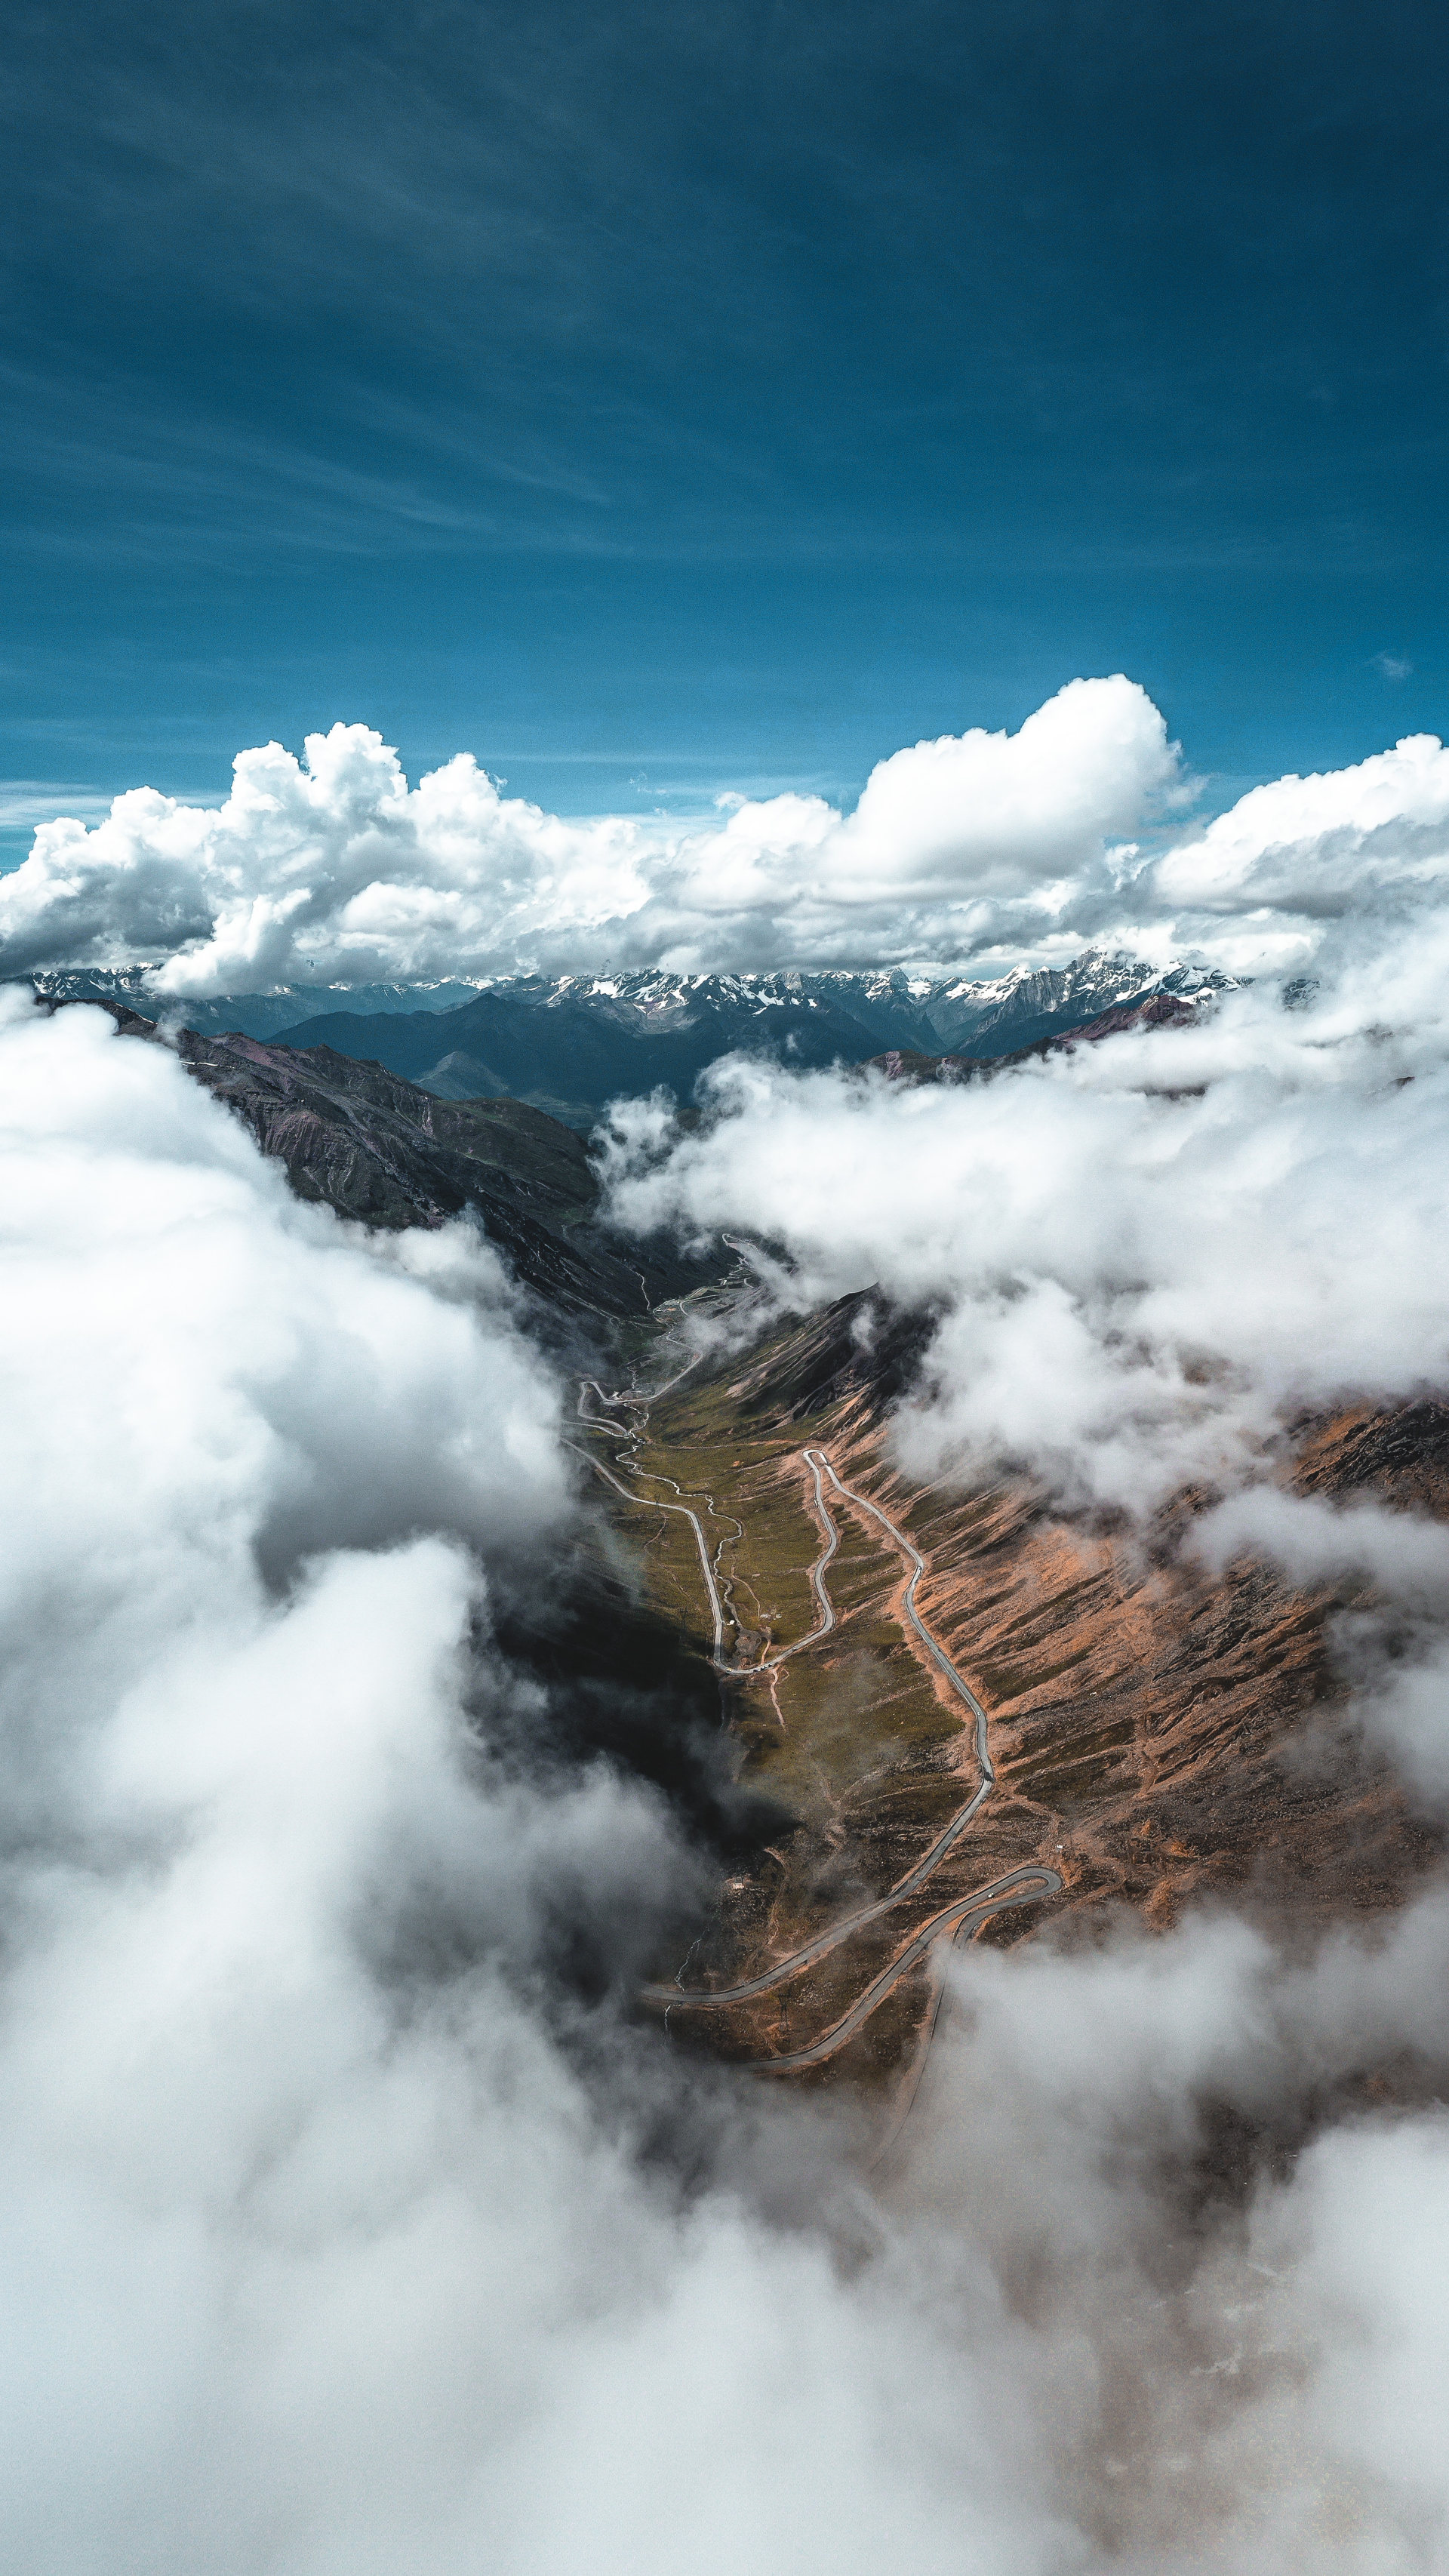
natural, cloud, sky, atmosphere, water, mountain, highland, natural landscape, cumulus, landscape, geological phenomenon, mountain range, hill, horizon, massif, ridge, meteorological phenomenon, fell, hill station, reflection, mist, rock, wind wave, summit, slope, tree, valley, winter, ocean, plant, wave, ice cap, sound, glacier, bird's eye view, aerial photography, smoke, sea, air travel, glacial landform, wind, adventure, fog, city